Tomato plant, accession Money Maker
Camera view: bottom (45 deg); turntable rotation: 150 degrees
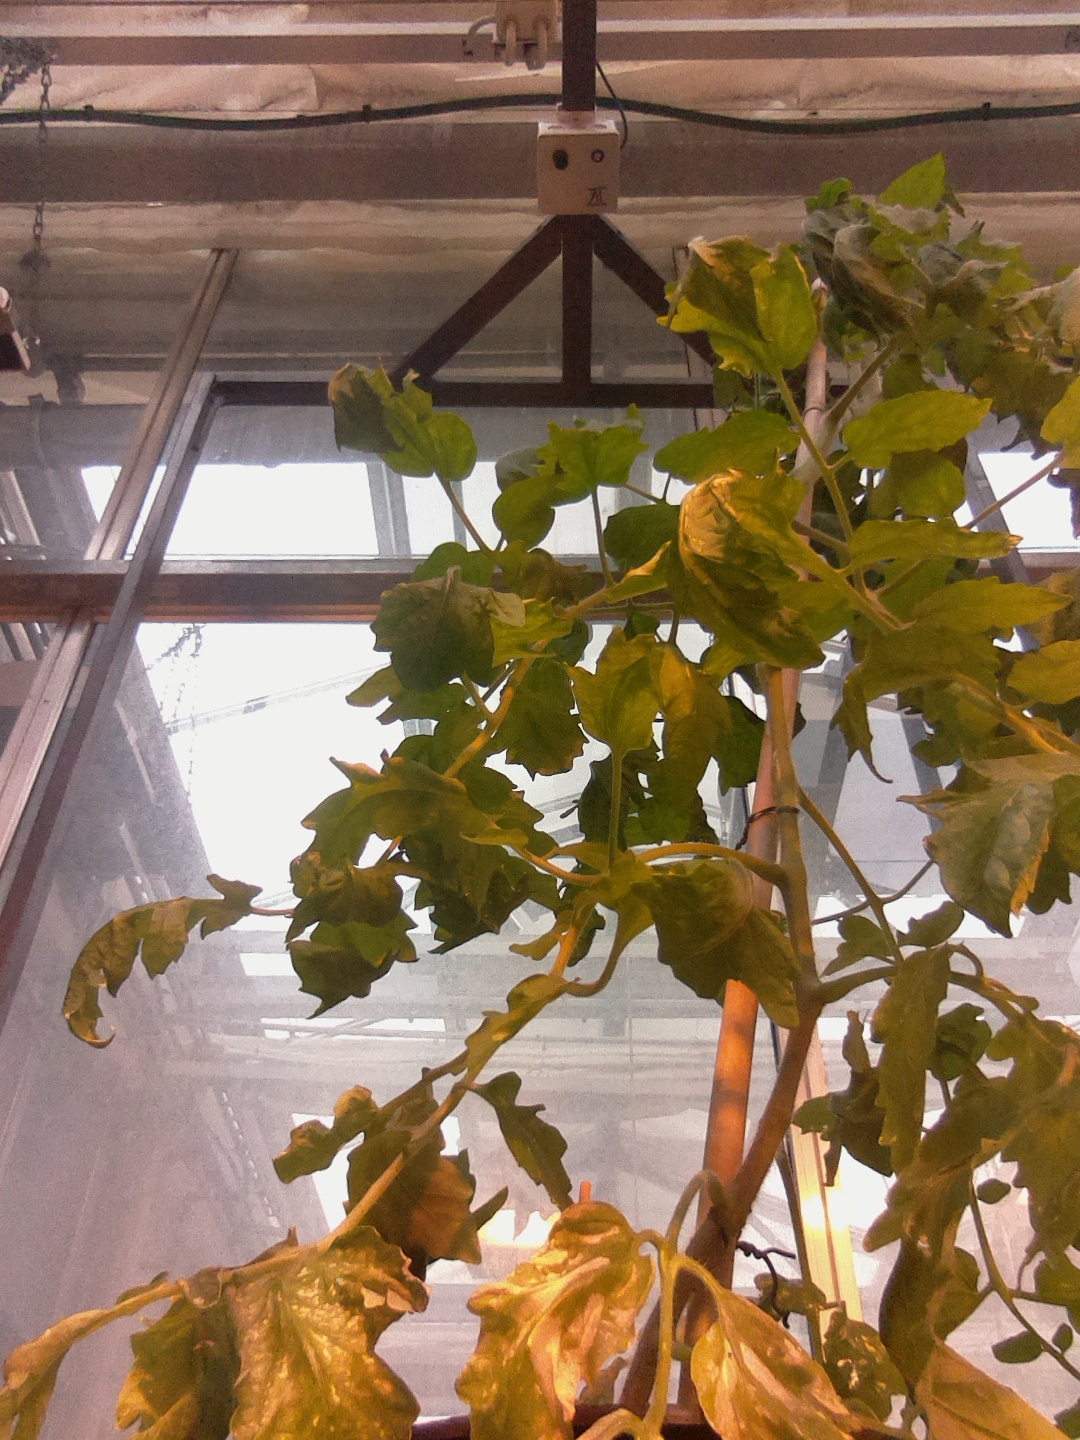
BBCH growth stage 70: Fruits at the main stem or branches visibles